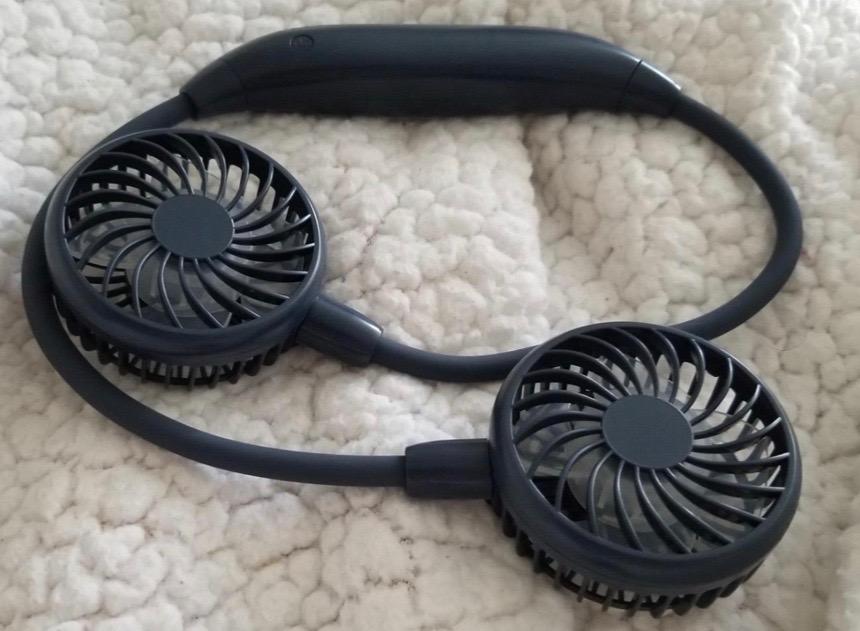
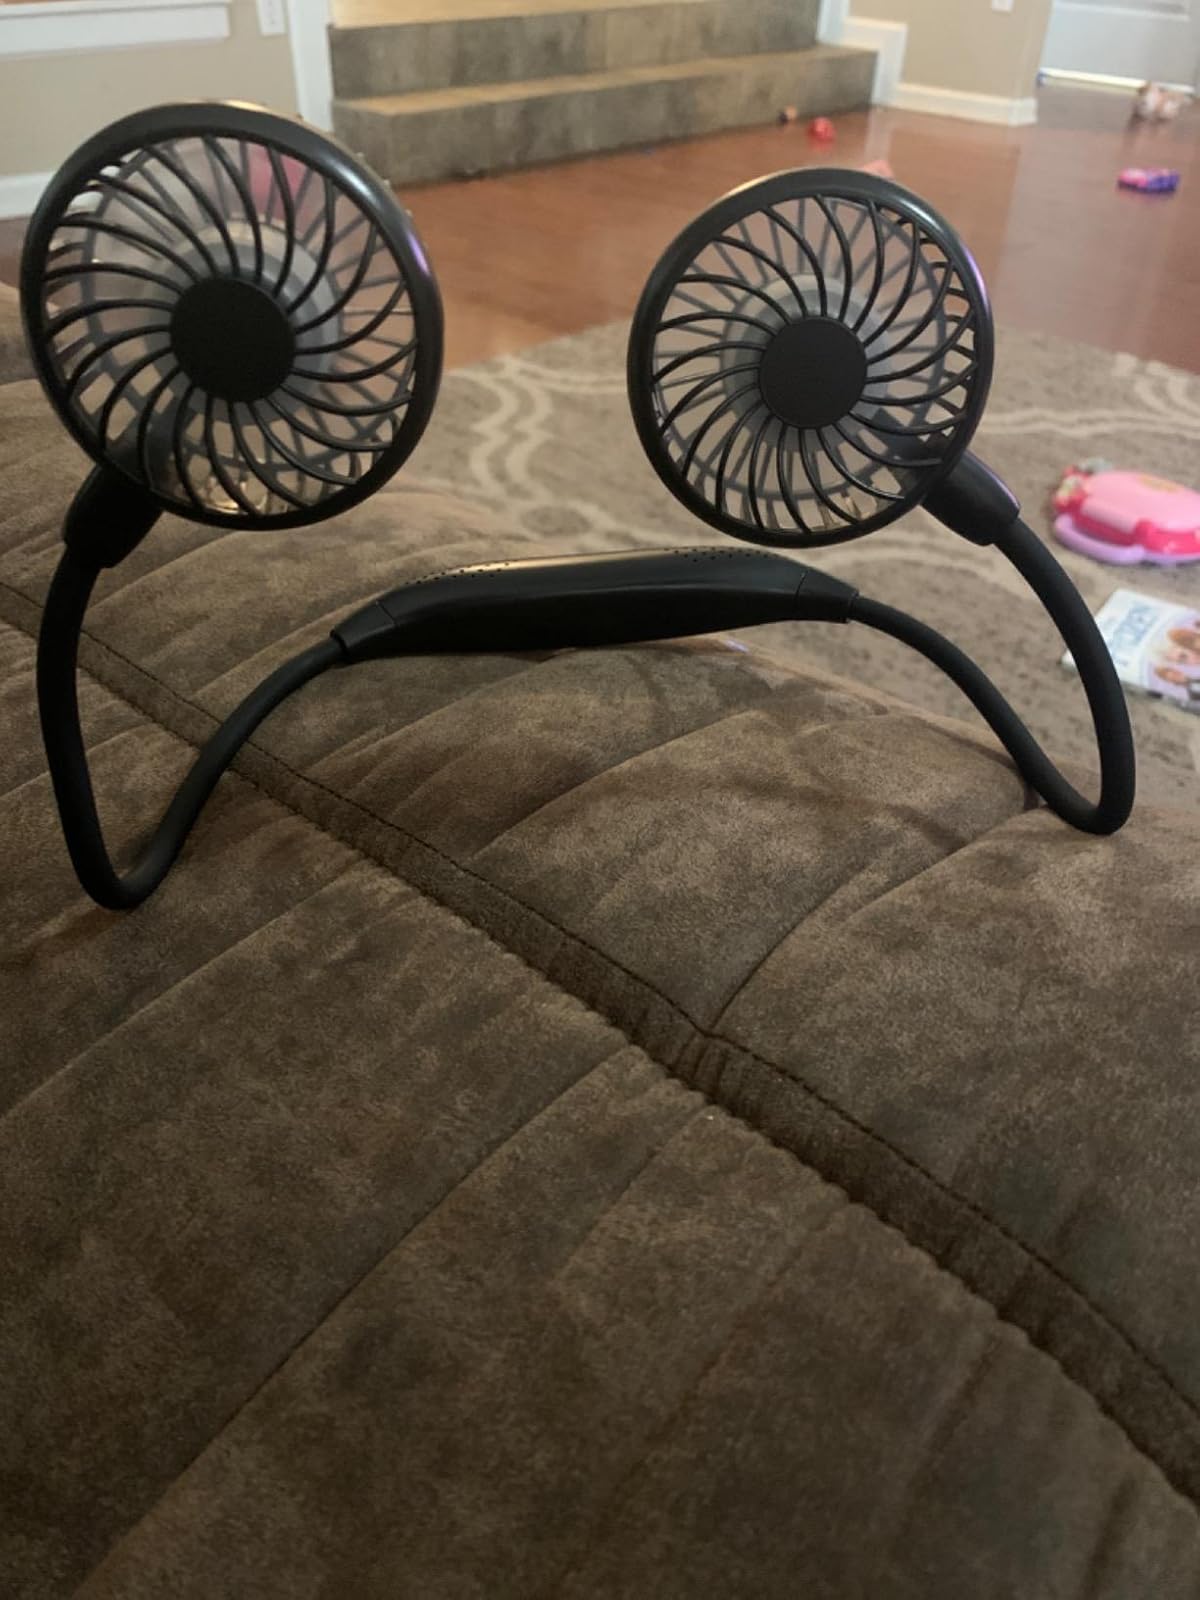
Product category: fan
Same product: no